Martello tower

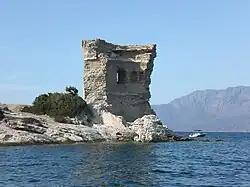
The resistance of the Torra di Mortella to the British in 1794 inspired Martello towers

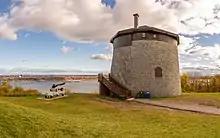
A Martello tower on the plains of Abraham in Quebec City (Quebec, Canada), at the top of Cap Diamant overlooking the Saint Lawrence River.

Martello towers were inspired by a round fortress, part of a larger Genoese defence system, at Mortella (Myrtle) Point in Corsica. The designer was Giovan Giacomo Paleari Fratino (el Fratin), and the tower was completed in 1565.